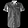
Label: Shirt